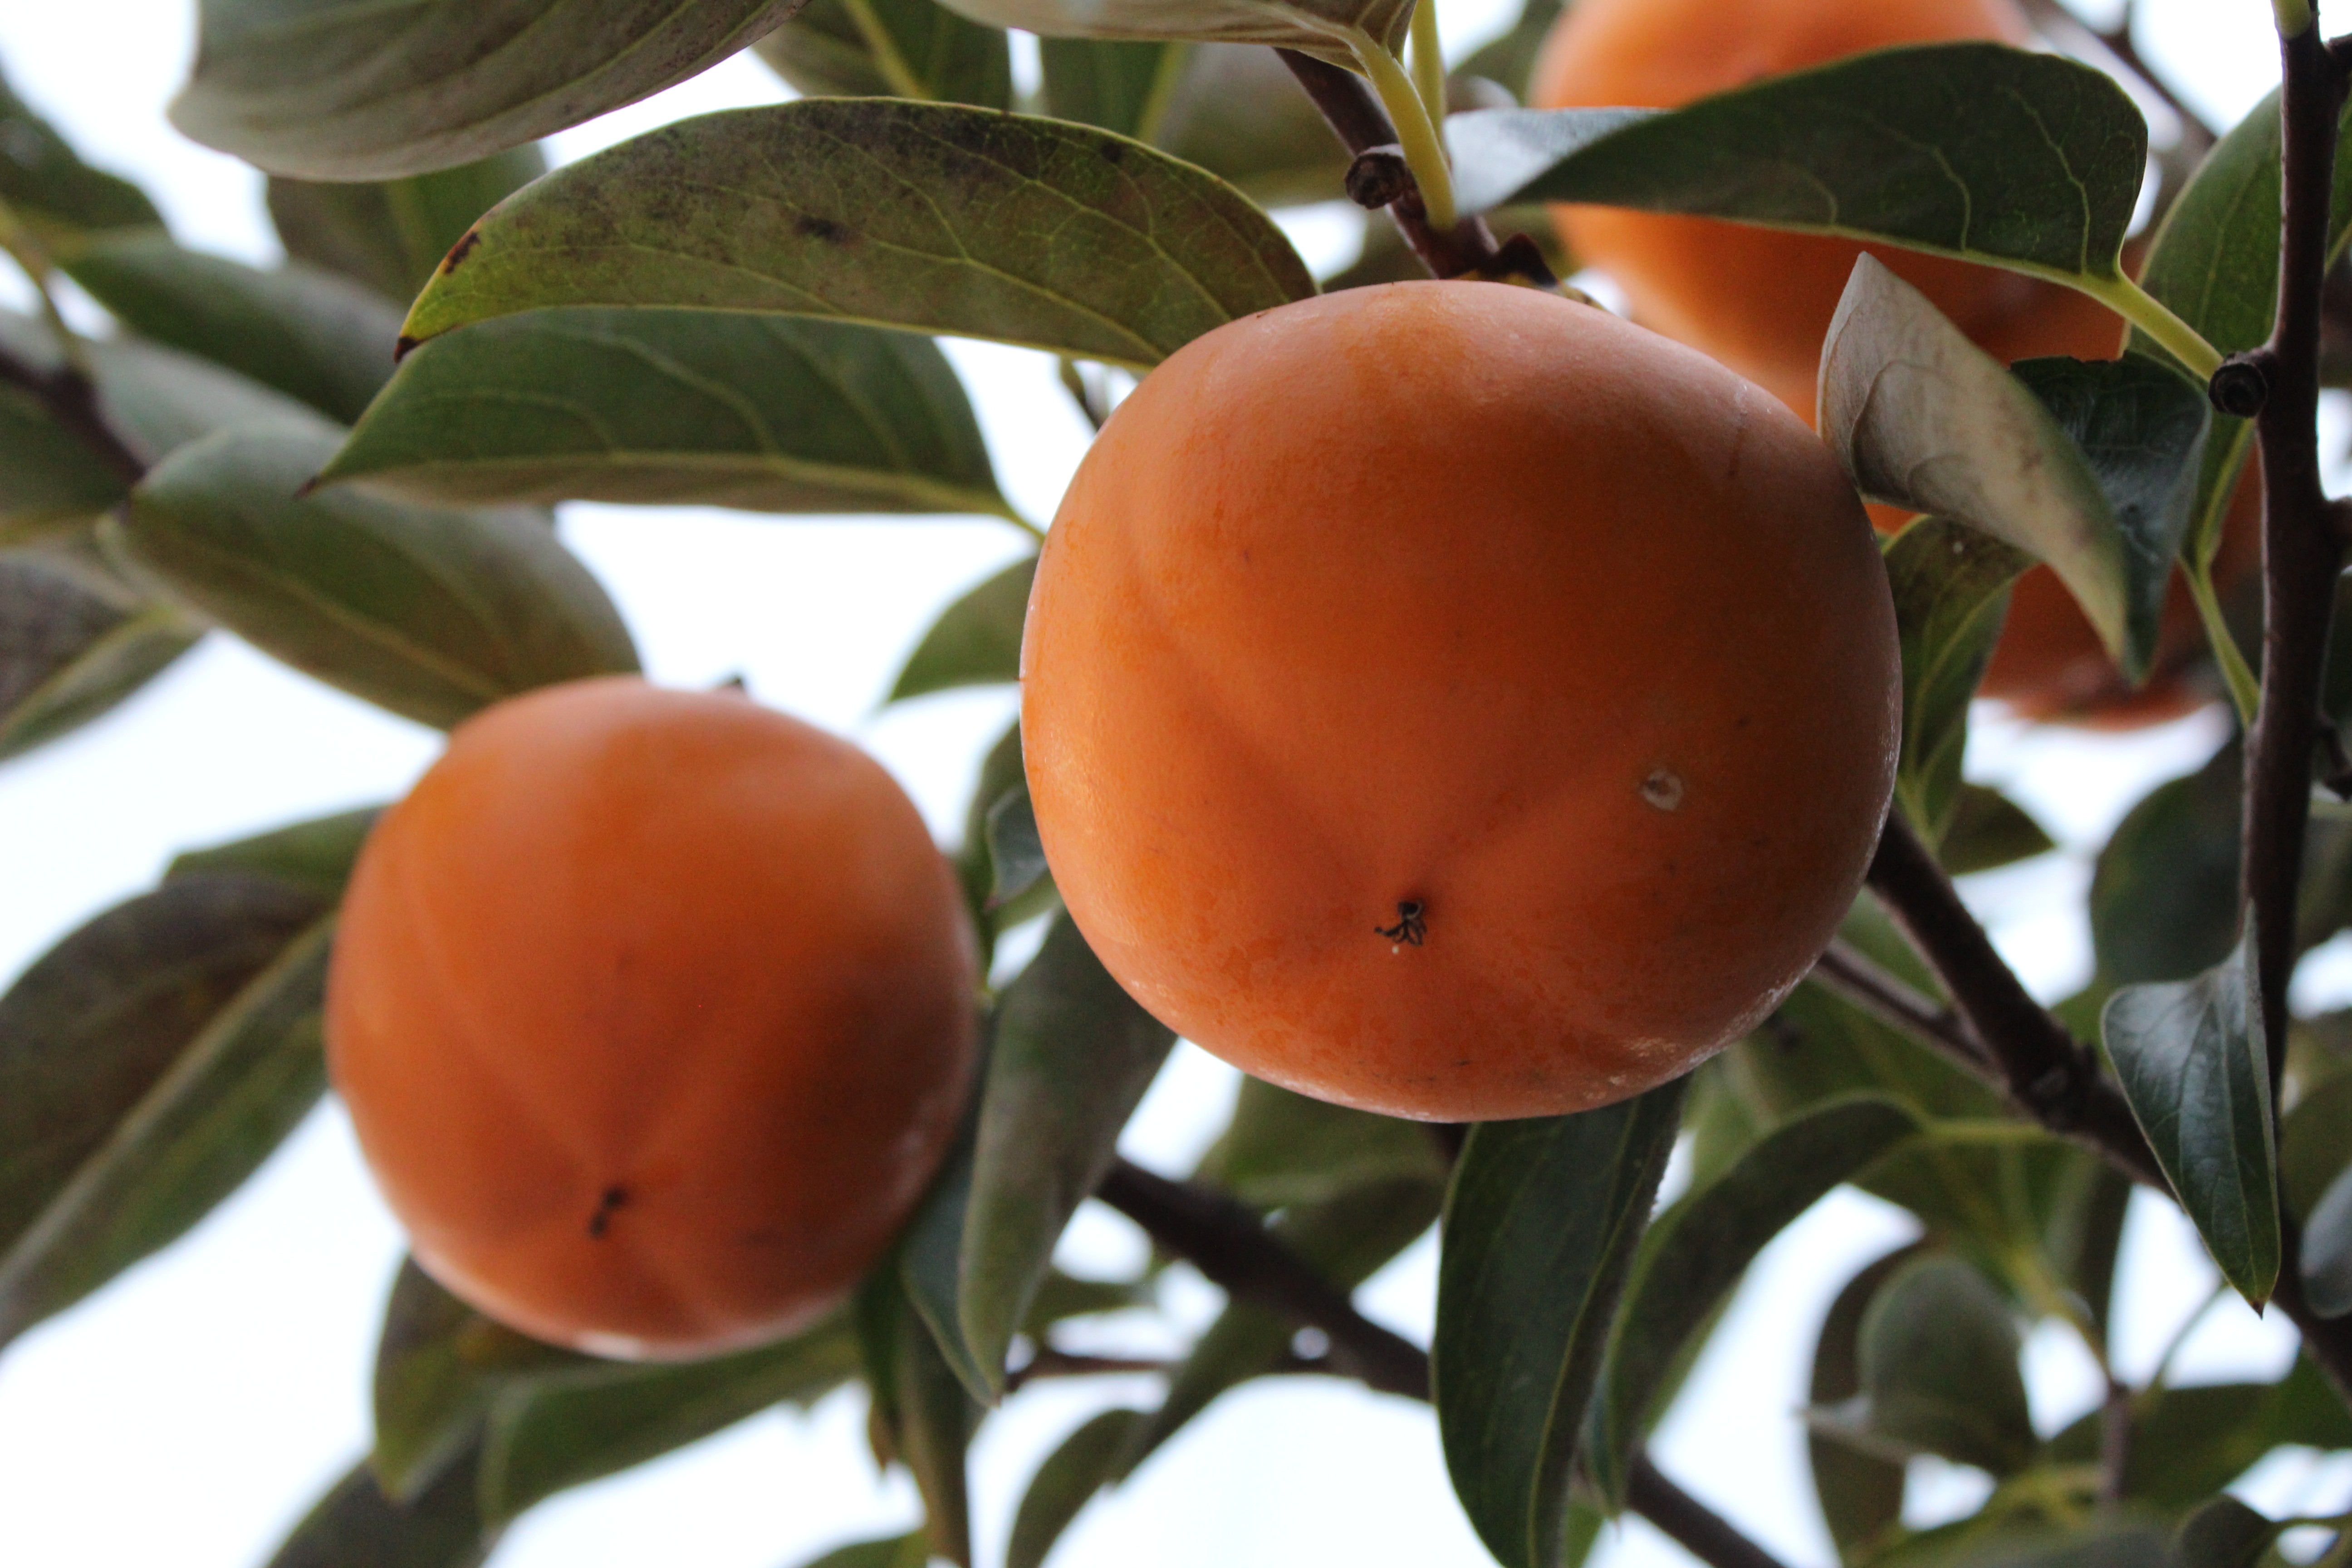
tree, branch, plant, fruit, leaf, flower, food, harvest, produce, evergreen, autumn, flora, shrub, persimmon, diospyros, citrus, flowering plant, dried persimmon, bitter orange, loquat, land plant, ebony trees and persimmons, calamondin, common persimmon